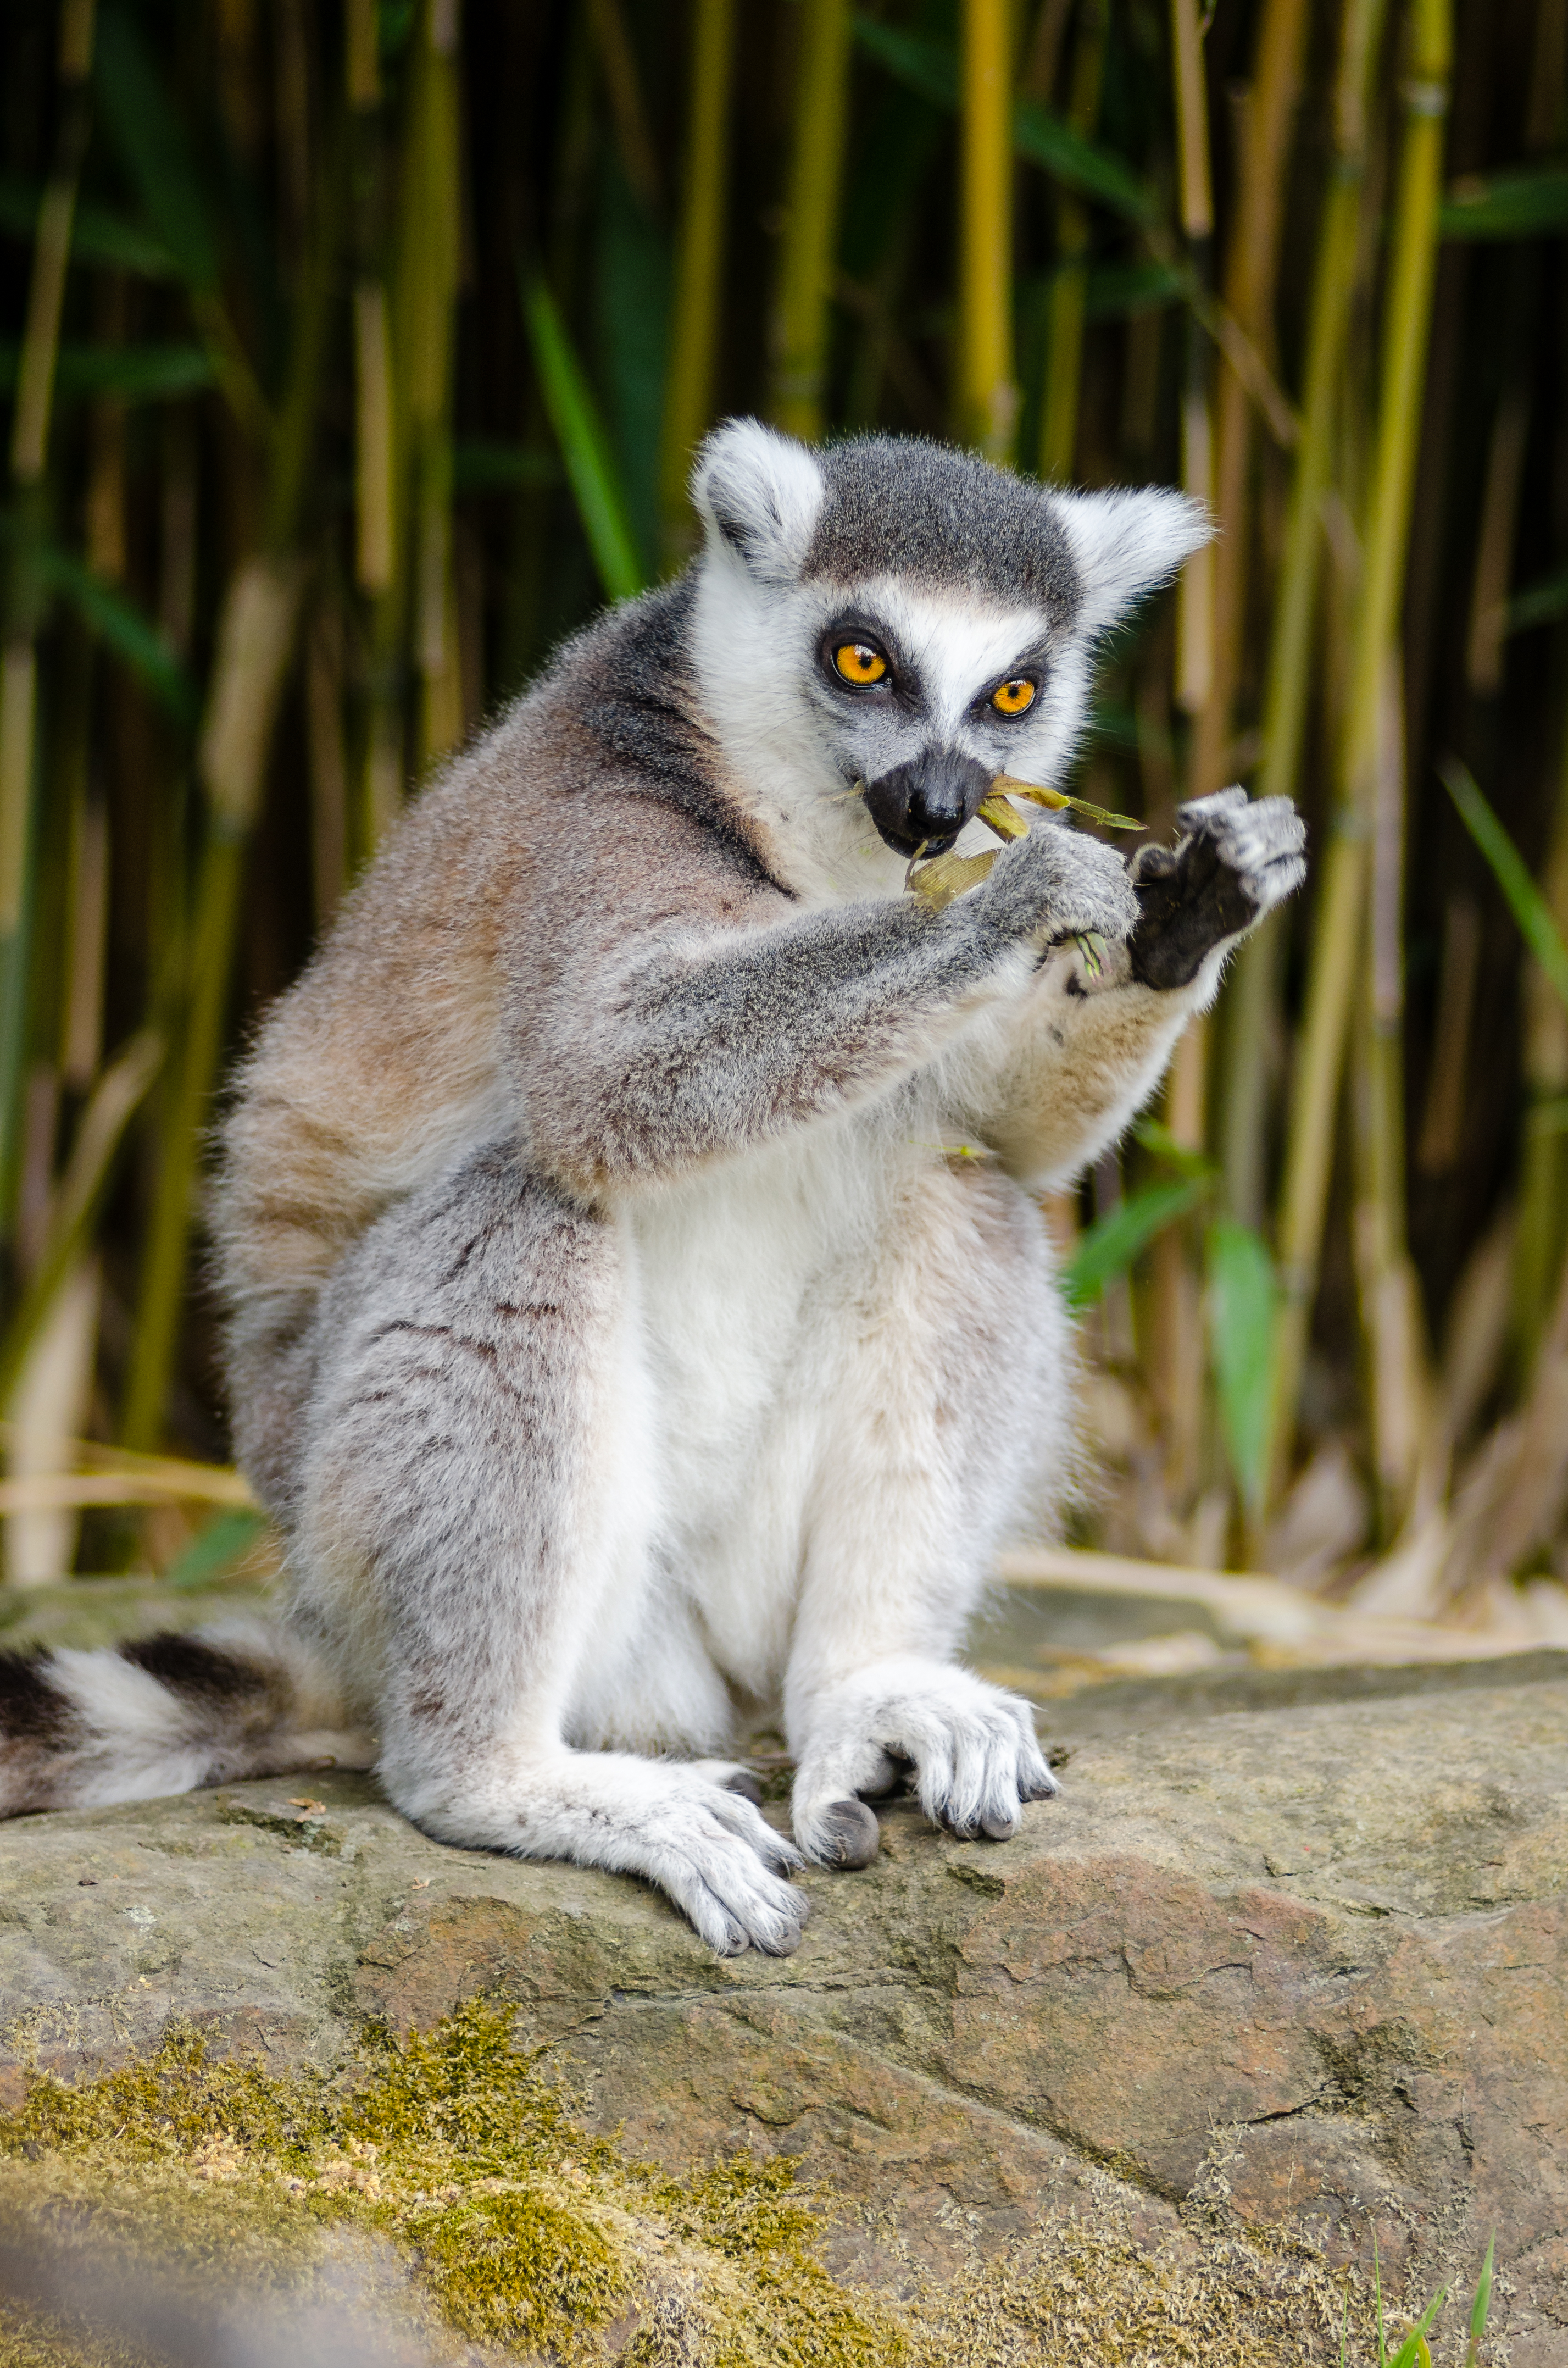
nature, animal, wildlife, zoo, mammal, fauna, primate, squirrel monkey, madagascar, vertebrate, lemur, macaque